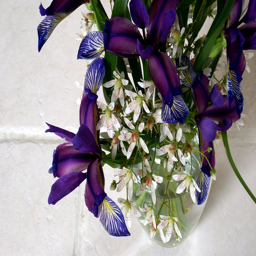
A bouquet of different in a glass bowl.
a glass vase with purple and white flowers
Fresh cut flowers in a vase of water.
a flower arrangement in a vase on a tile floor
A bouquet of purple and white flowers